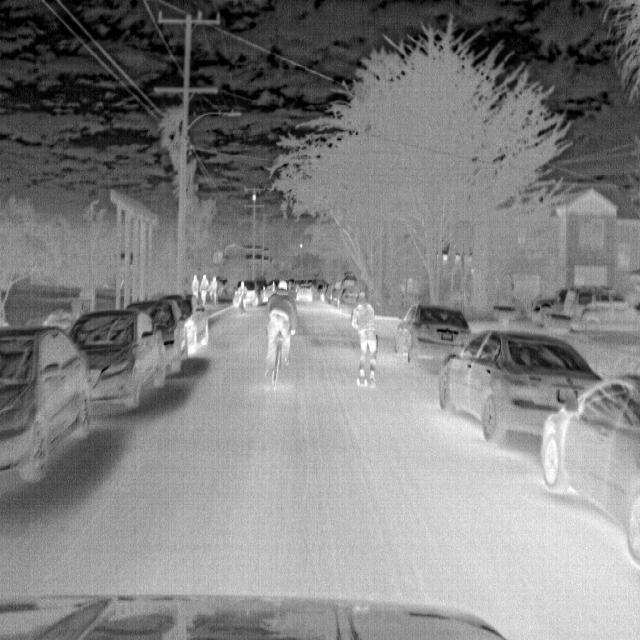
Detected objects:
label: person
label: person
label: person
label: person
label: person
label: person